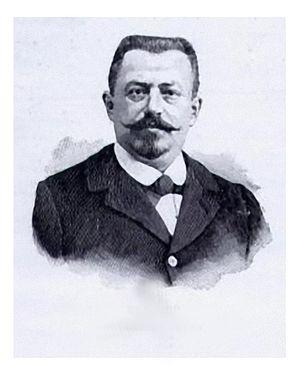
Gaston Barré (1899)
Gaston Barré, né le 25 juin 1864 à Cholet et mort le 3 novembre 1944 à Cholet, est un industriel français, réparateur et fabricant de bicyclettes, pionnier de l'automobile.